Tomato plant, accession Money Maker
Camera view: horizontal (90 deg, fisheye); turntable rotation: 120 degrees
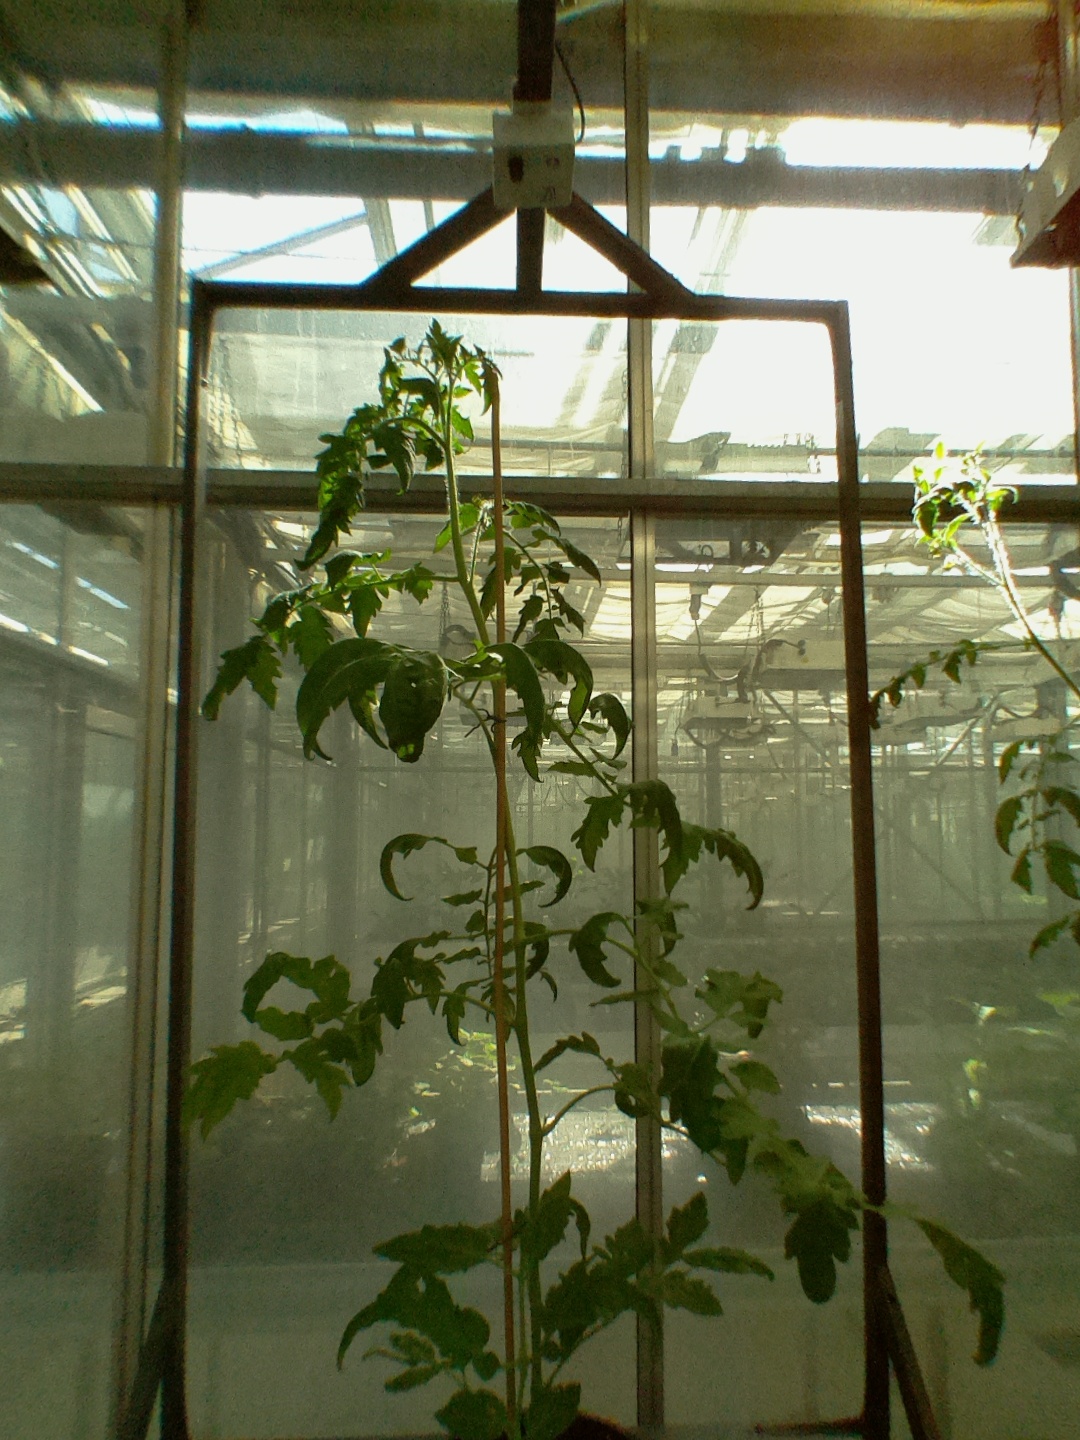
BBCH growth stage 61: 10%-20% of flowers open